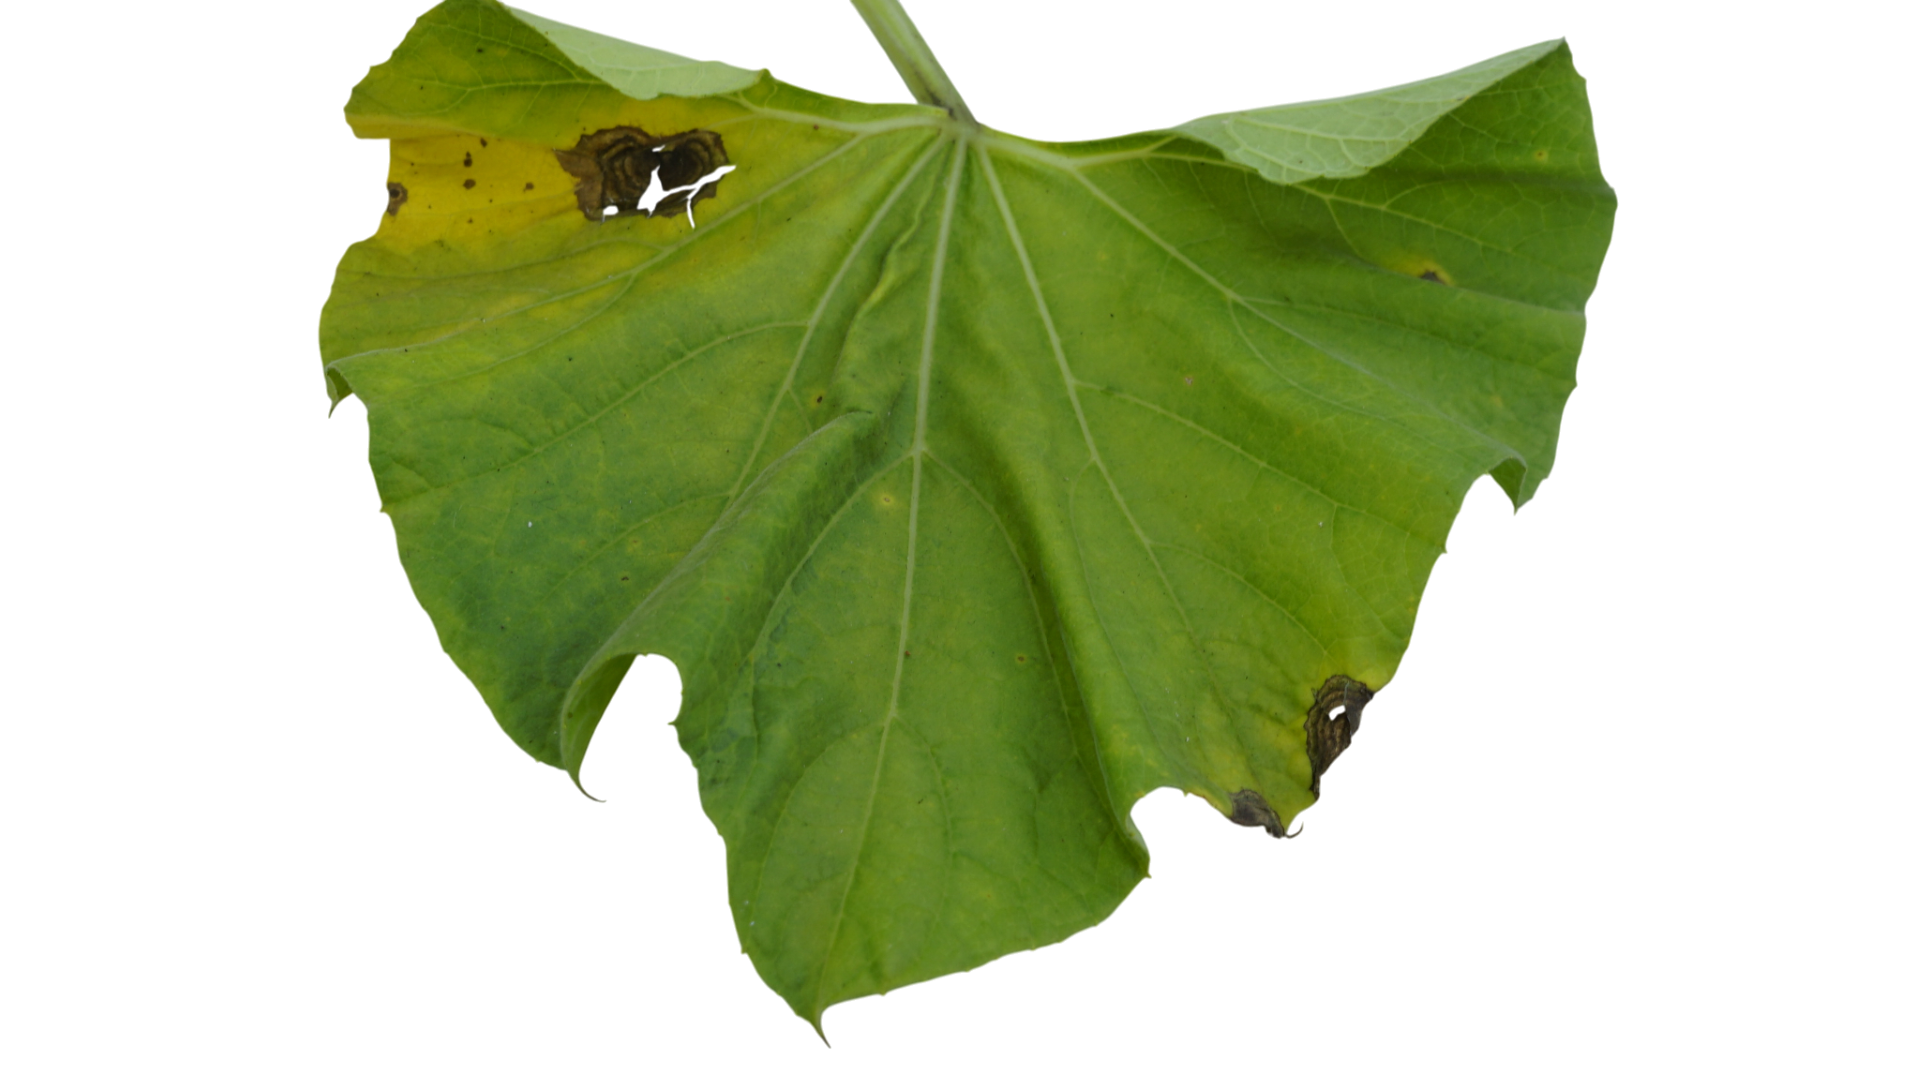
Crop: Bottle Gourd
Label: Downy_Mildew